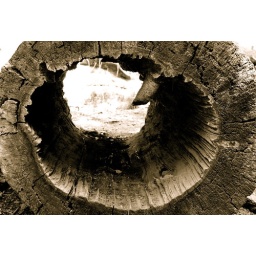
An old pine tree by the half dome trail, yosemite.